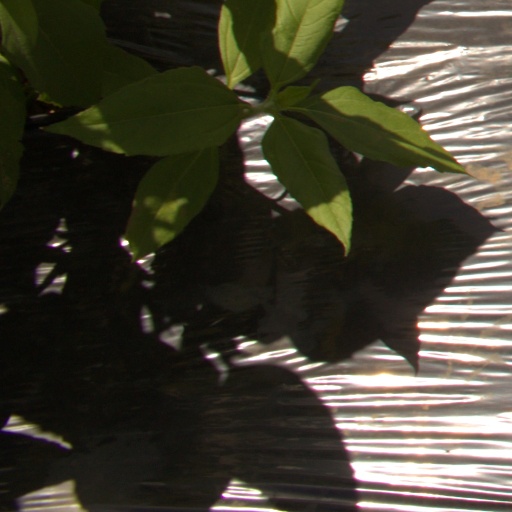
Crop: Jerusalem artichoke